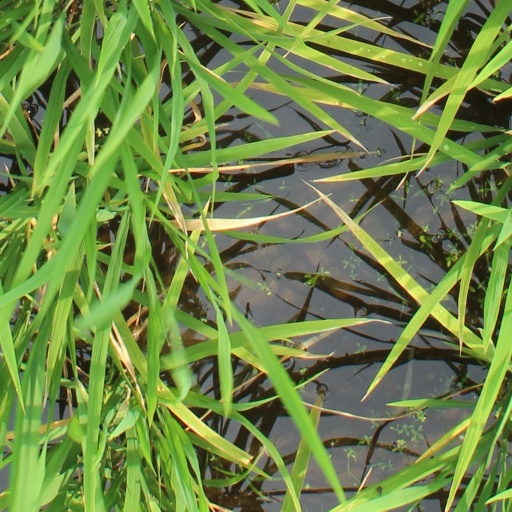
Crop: rice